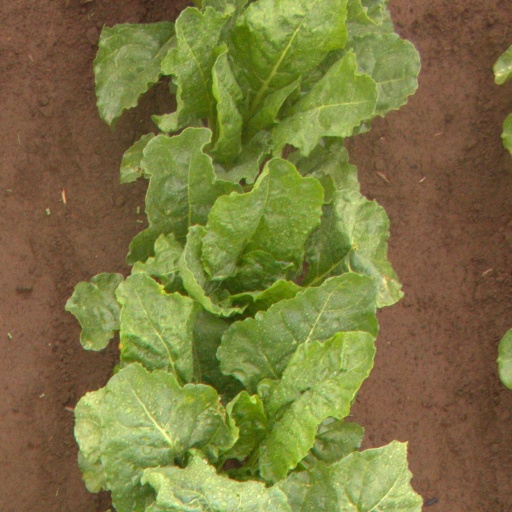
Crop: sugar beet